L'Action Tunisienne

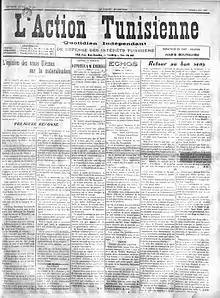
Cover of "L'Action Tunisienne" (May 4, 1933), with the headline story reporting on the Naturalized Tunisian issue.

L'Action Tunisienne (sometimes abbreviated to L'Action) is a former Tunisian Francophone newspaper founded by Habib Bourguiba and published from November 1, 1932, to March 19, 1988. Working for the Destour party, at first, it later became part of the Neo-Destour then the Socialist Destourian Party, since its foundation on March 2, 1934, in Ksar Hellal.